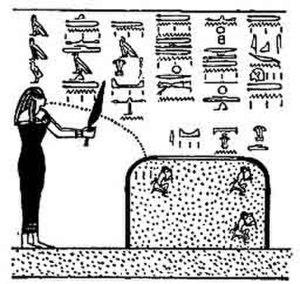
Selon les mythes funéraires des Anciens Égyptiens, l’au-delà est le lieu où séjournent les dieux, les bienheureux et les damnés. Domaine d'Osiris, ce monde supranaturel est à la fois souterrain, terrestre et céleste. Il est connu sous les dénominations de Kheret-Netjer, Ro-Sétaou, Douât et Neferet Imentet. La géographie de cet autre monde, ainsi que les êtres qui le peuplent, sont renseignés par divers écrits dont les Textes des pyramides, le Livre des deux chemins, le Livre des Morts, les Livres du monde souterrain et quelques contes.